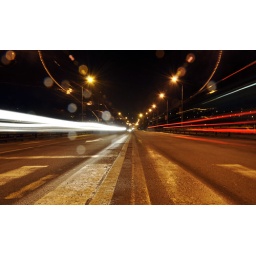
bridge over suceava river at night